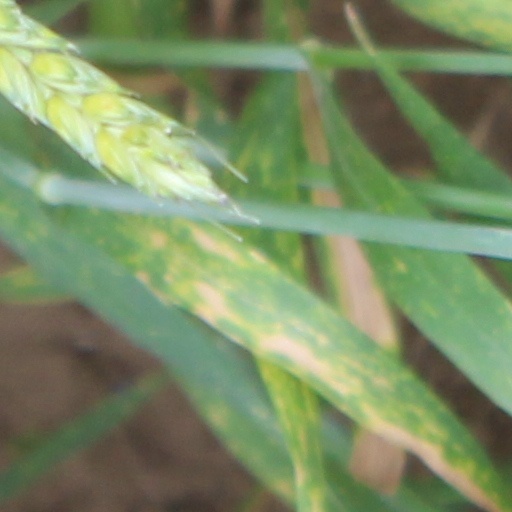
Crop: wheat